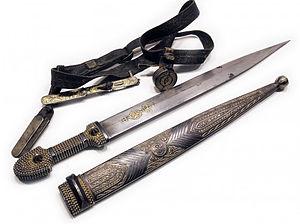
Le kinjal ou kama est une dague à double tranchant, souvent avec une seule gouttière décalée sur chaque face de la lame. Elle a été utilisée comme arme secondaire dans le Caucase depuis l'Antiquité.